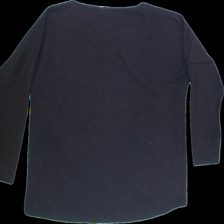
View: back
Type: Shirt
Category: Ladies
Brand: Soya/SoyaConcept
Colors: Black
Material: 64%polyester 36%cotton
Size: S
Trend: No trend
Stains: No
Price range: <50
Recommended usage: Export